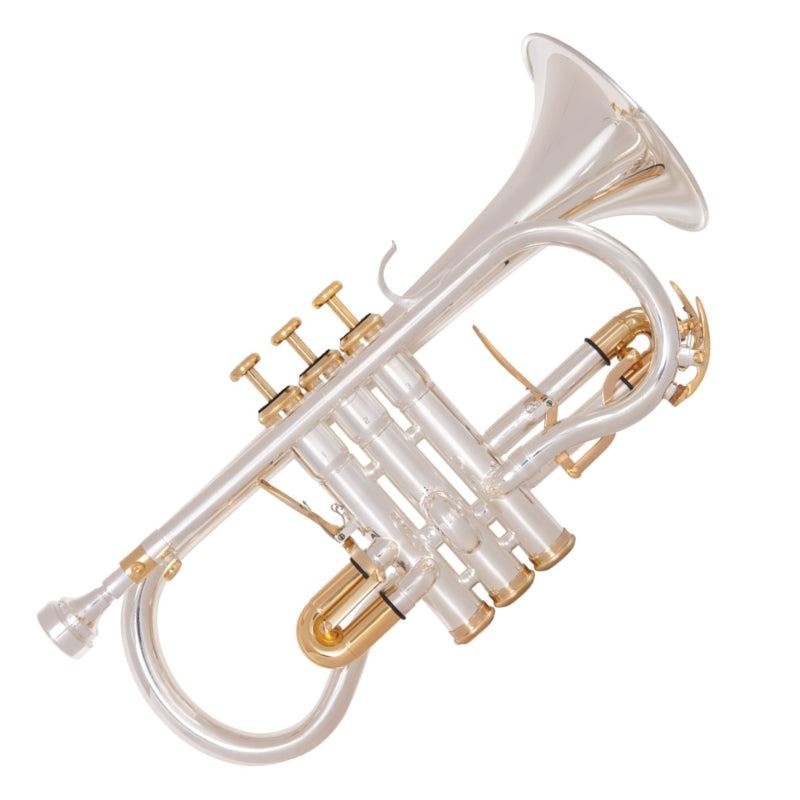
Odyssey Premiere Eb Soprano  Cornet W/case - Dw M/p
The E-flat Soprano Cornet is a small soprano/sopranino cornet pitched a fourth above the¯ Bb cornet. All models in the Odyssey range of high quality brass band and orchestral instruments have been meticulously designed down to the finest details by Peter Pollard. It™s hardly surprising that, with over 50 years experience and having listened to the wants™ of countless high profile musicians, this master craftsman is one of the most sought after custom brass and woodwind builders in the world. With a luscious silver-plated brass body, offset with gold lacquered parts, including the slide, Monel valves, bottom and top caps, finger buttons and water keys, the aesthetics of the Eb Soprano Cornet from the Odyssey Premier Series speak for themselves. A real eye catcher without doubt, but it™s also the performance to cost ratio that make this beautiful Soprano Cornet a winner. Players from students to seriously professional musicians have commented on the excellent response as it has been designed to provide comfort and security when performing in the high register, while maintaining a beautiful warm sound in any range - with superb intonation. As with all Odyssey instruments only the highest quality materials are chosen in the construction. With all the characteristics associated with a soprano cornet including the adjustable tuning lead pipe and the 3rd valve throw, the Odyssey Premier Series Eb Soprano Cornet is lightweight and extremely comfortable to play. Luxurious appointments also include a mouthpiece from a series hand-built to an extremely high standard by Denis Wick and regarded by musicians as arguably the world™s finest. With meticulous attention paid to the rims for comfort and consistency, each mouthpiece, with beautiful and extremely hard-wearing silver and gold plating, delivers a pure honey sweet tone with a rich, mellow voice that has a colourful role in brass bands. Punching dynamics that sit in the higher register add a new dimension when playing obbligato over the top of a musical arrangement. As a company producing some of the world™s finest brasswind instruments, Odyssey recognise the fact that protection whilst travelling with a delicate instrument is paramount. To ensure players can maintain a high standard with this instrument, Odyssey has included gloves and a cleaning cloth, whilst a plush lined, robust zero-gravity back pack™ hard foam, canvas covered case with shoulder straps, takes all the worry out of commuting with such a delicate instrument. Specification ¯ Silver-plated with gold-laquered slide Gold-laquered bottom and top caps Nickel inner slides Triggers on 1st and 3rd slides Gold-laquered buttons Two water keys Monel valves Denis Wick Classic mouthpiece 5881-S Bell diameter: M “ 4.50"" (114.30 mm) Yellow Brass Bell with POLLARD TAPER Bore size: M “ .450"" (11.42 mm) Zero-gravity backpack™ hard foam, plush lined, canvas covered case with shoulder straps Accessories: Gloves, cleaning cloth Taking proper care of your instrument will also help you produce the best sound quality possible, we recommend Odyssey and Ultra-Pure brand accessories. Odyssey Brasswind is designed and created by UK Master Craftsman Peter Pollard and the UK Odyssey design team.
Brand: Odyssey
Category: Arts & Entertainment > Hobbies & Creative Arts > Musical Instruments > Brass Instruments > Trumpets & Cornets > Cornets